No. 33 Squadron RAF

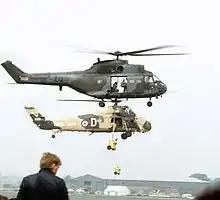
No. 33 Squadron Puma HC.1 "XW236" alongside Westland Wessex HU.5 "XS482" of 845 Naval Air Squadron at Farnborough in September 1982.

With the exception of a time in Greece and Crete in 1941, 33 Sqn remained in the Middle East for most of World War II. Equipped initially with the Gloster Gladiators they had used in Palestine, the squadron claimed its first victories of the Second World War on 14 June 1940, while supporting the British capture of Fort Capuzzo, when the squadron shot down an Italian Caproni Ca 310 and a Fiat CR.32. It suffered its first losses of the war five days later in a combat with Fiat CR.42 Falcos, with one Gladiator being shot down in exchange for two Fiats. The squadron re-equipped with Hurricanes in October 1940, allowing it to intercept the Italian SM.79 bombers, which were faster than the Gladiator.